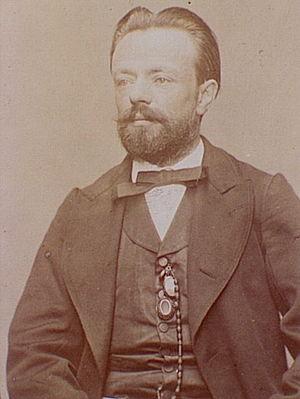
Raoul Urbain, né le 22 septembre 1837 à Condé-sur-Noireau et mort le 4 mars 1902 à Paris XIIᵉ, est une personnalité de la Commune de Paris.